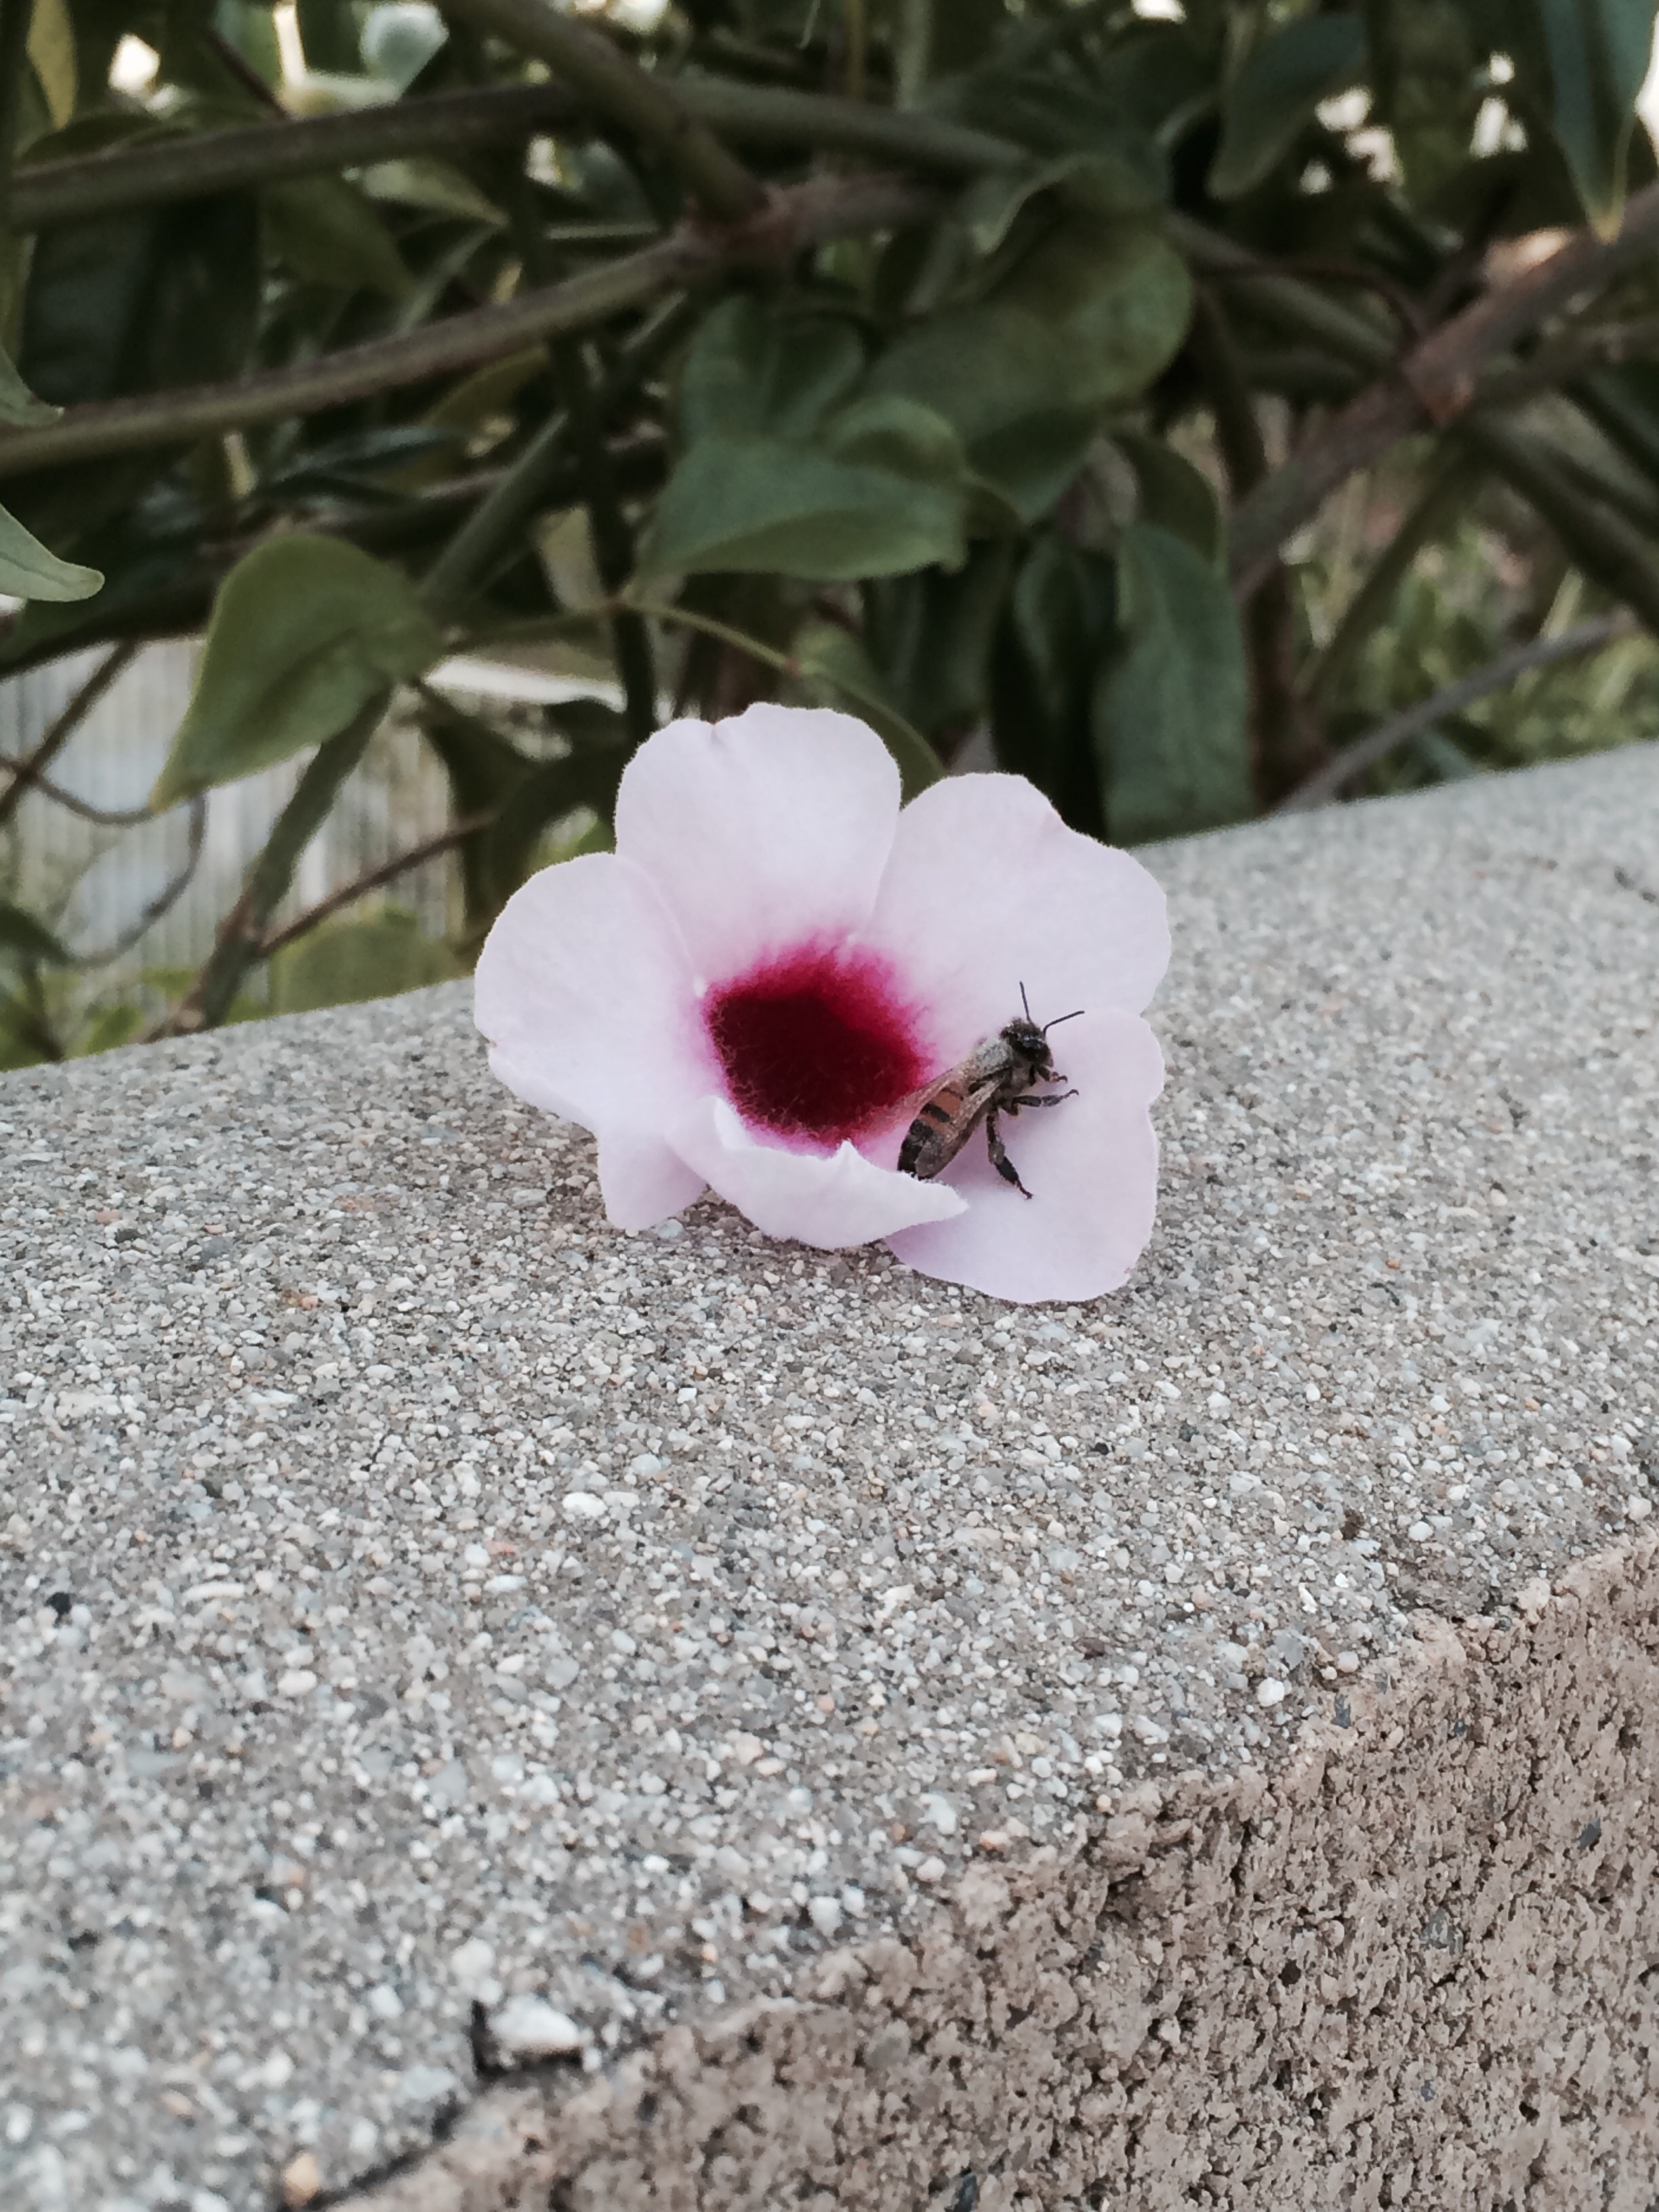
blossom, plant, leaf, flower, petal, botany, flora, shrub, macro photography, flowering plant, land plant